Northup Avenue Yard

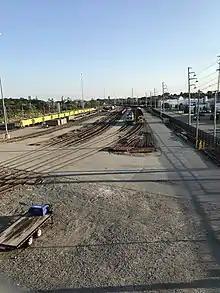
A rail yard is seen from a bridge. A group of tracks contain various rail maintenance equipment, such as a catenary maintenance vehicle and a train of hoppers loaded with track ballast.

Northup Avenue Yard (also known as Northrup Avenue Yard) is a rail yard located in Providence and Pawtucket, Rhode Island, in the United States. The location has been the site of a rail yard since at least 1899. It was significantly expanded by the New York, New Haven and Hartford Railroad between 1918 and 1921 and made into a hump yard. The hump was removed around 1970, after Penn Central Transportation Company took over the New Haven in 1969. Under Penn Central, the yard was downsized and the hump removed. Conrail superseded Penn Central in 1976 and sold off the yard to the Providence and Worcester Railroad in 1982.